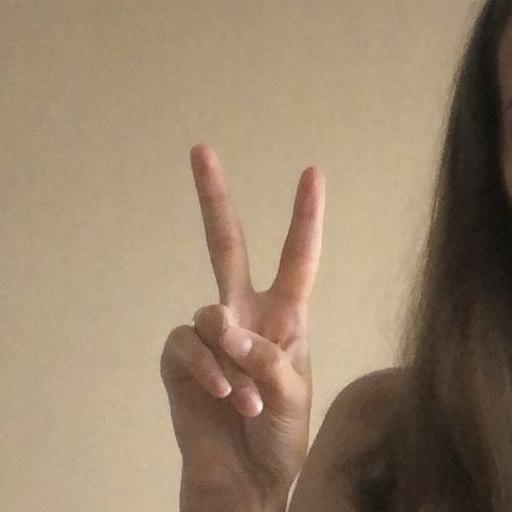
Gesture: peace